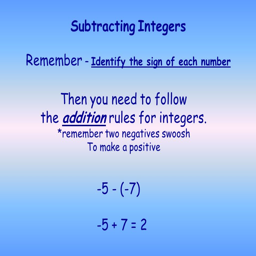
remember -- identify the sign of each number